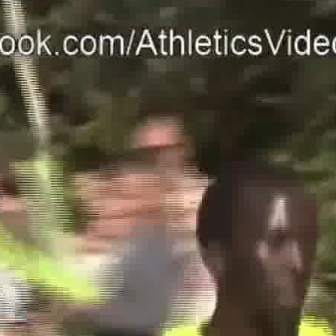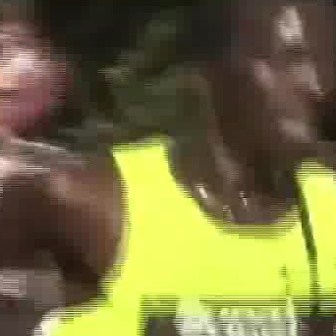
  Please identify the target specified by the bounding box [227,224,315,312] in the first image and locate it in the second image. Return the coordinates in [x_min,y_min,x_max,y_max] format.
Answer: [225,42,333,150]